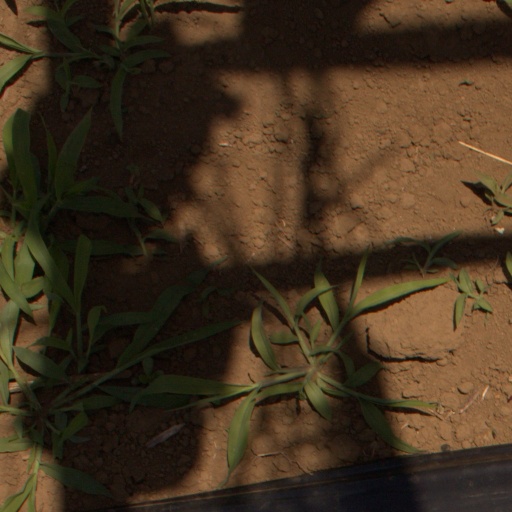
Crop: Jerusalem artichoke